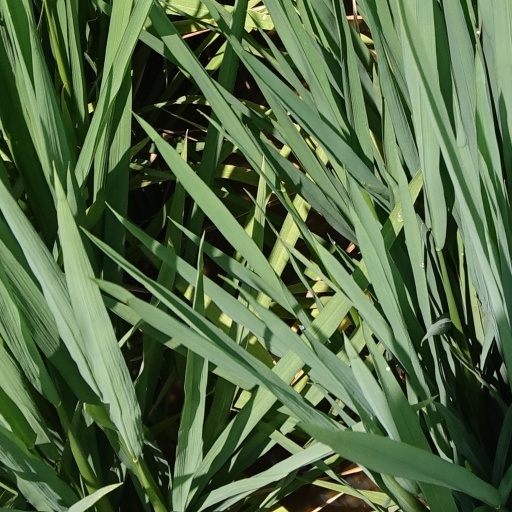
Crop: rice